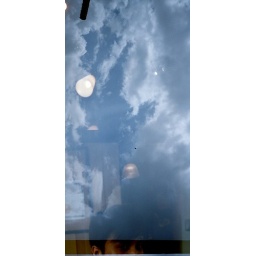
cloud in blue and me